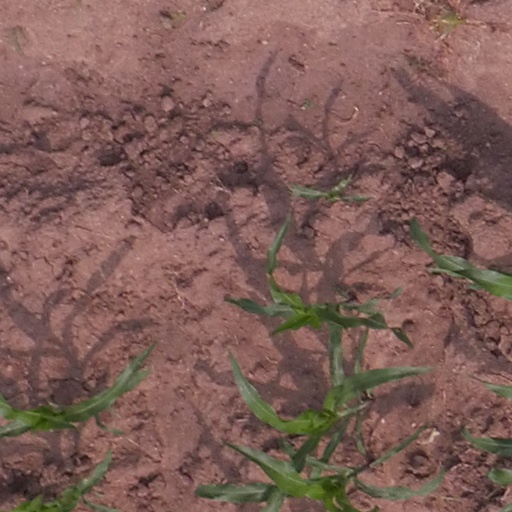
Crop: maize; corn